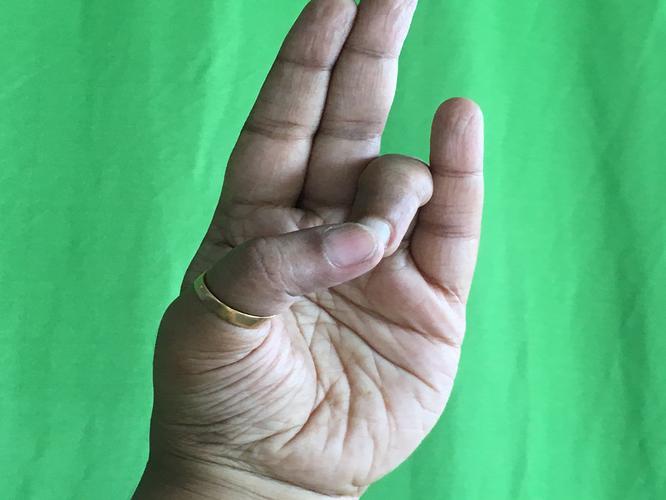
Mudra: Mayura
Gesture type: single_hand